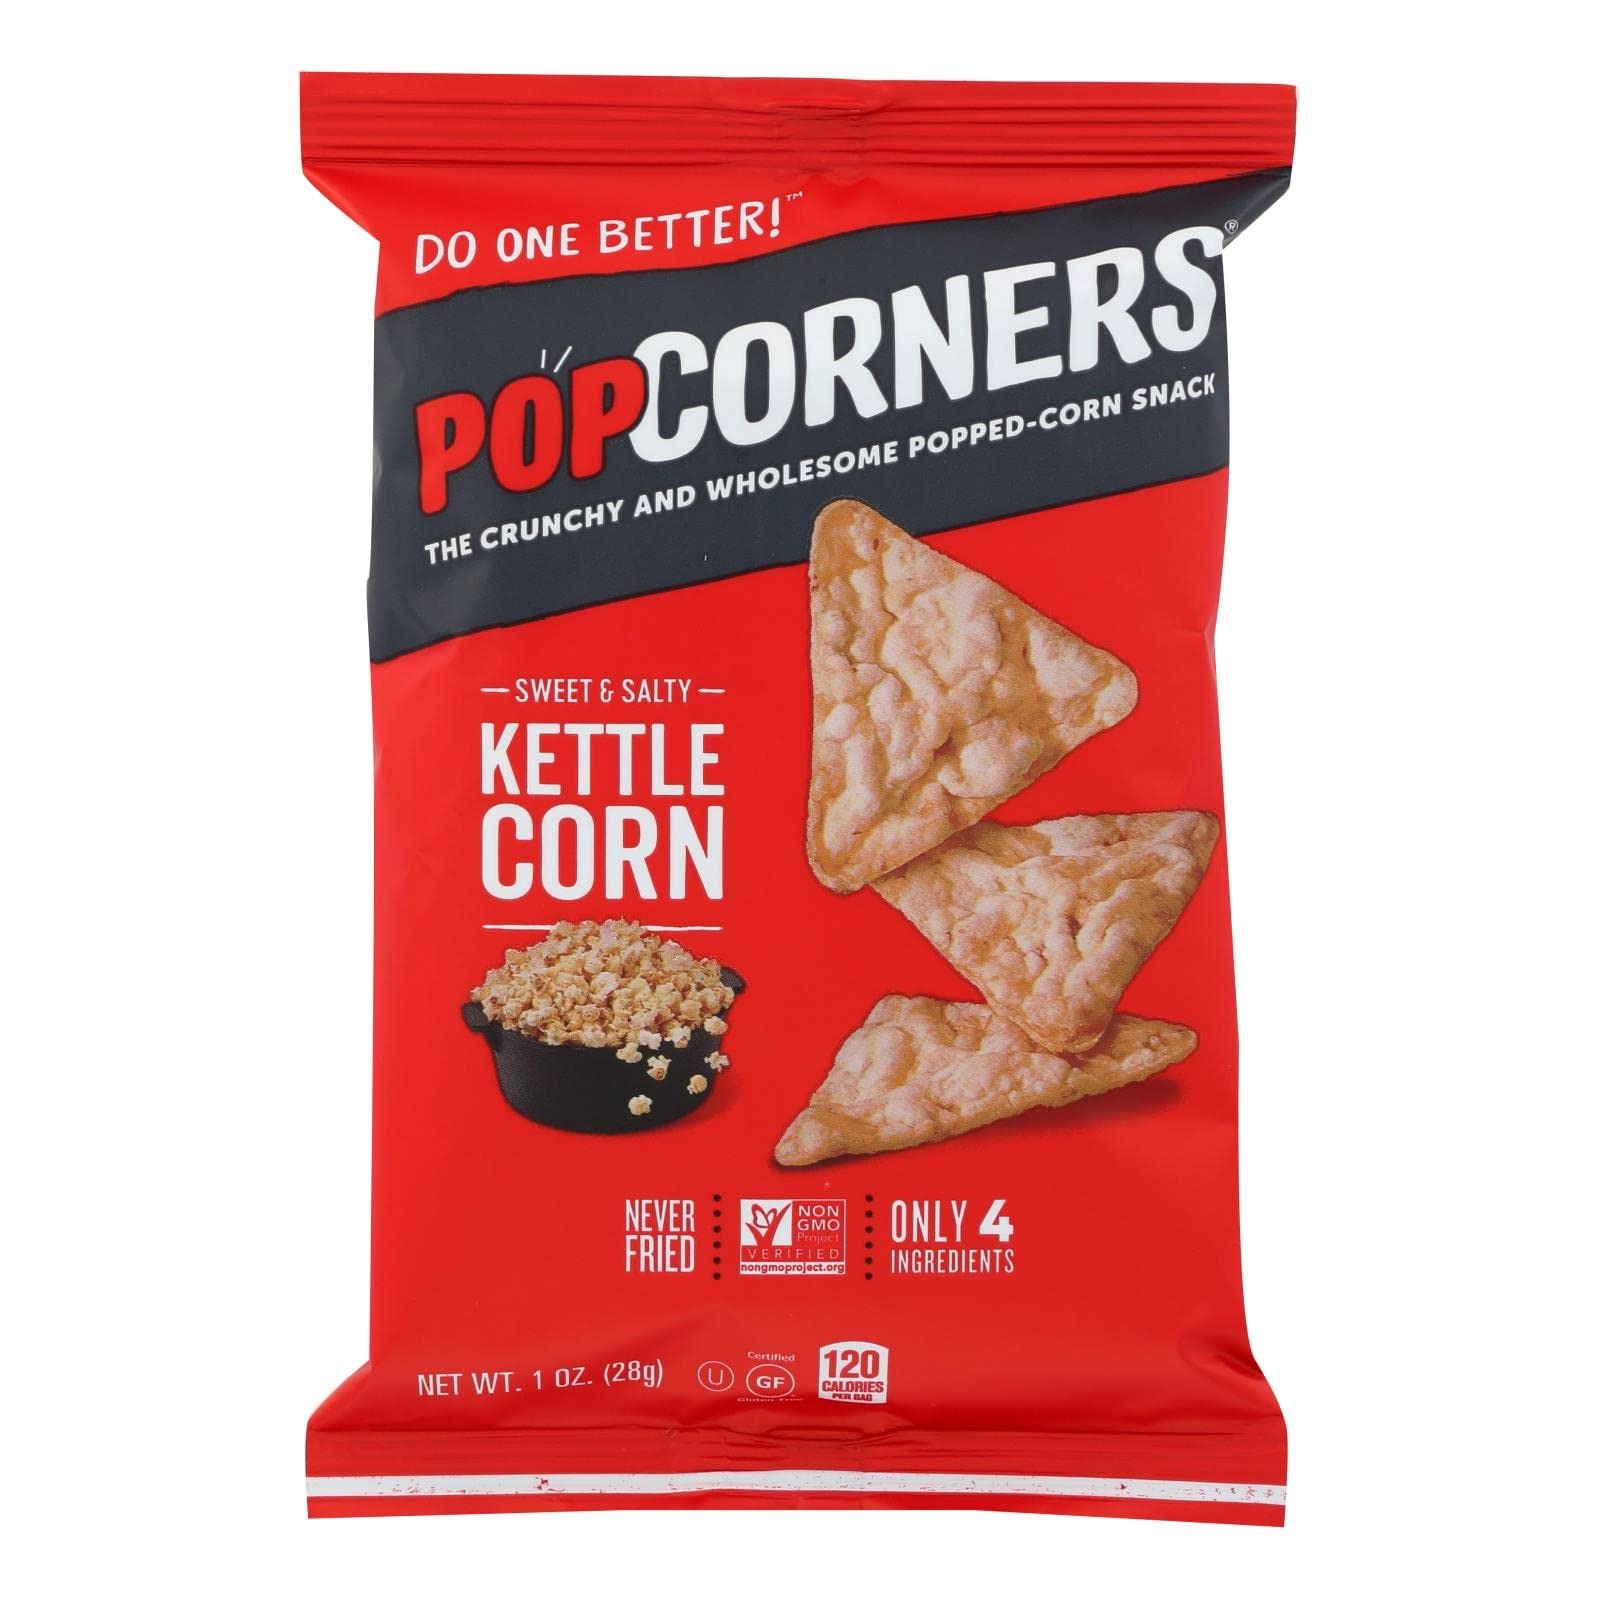
Item Name: Popcorners Kettle Corn Crunchy and Wholesome Popped-Corn Snacks 1 Ounce (Pack of 40)
Bullet Point 1: A pack of forty, 1.1-Ounce (total of 44-Ounces)
Bullet Point 2: All natural popped corn chips
Bullet Point 3: Popped, made with real corn
Bullet Point 4: No trans fat, No cholesterol
Value: 40.0
Unit: Ounce

Price: 4.52